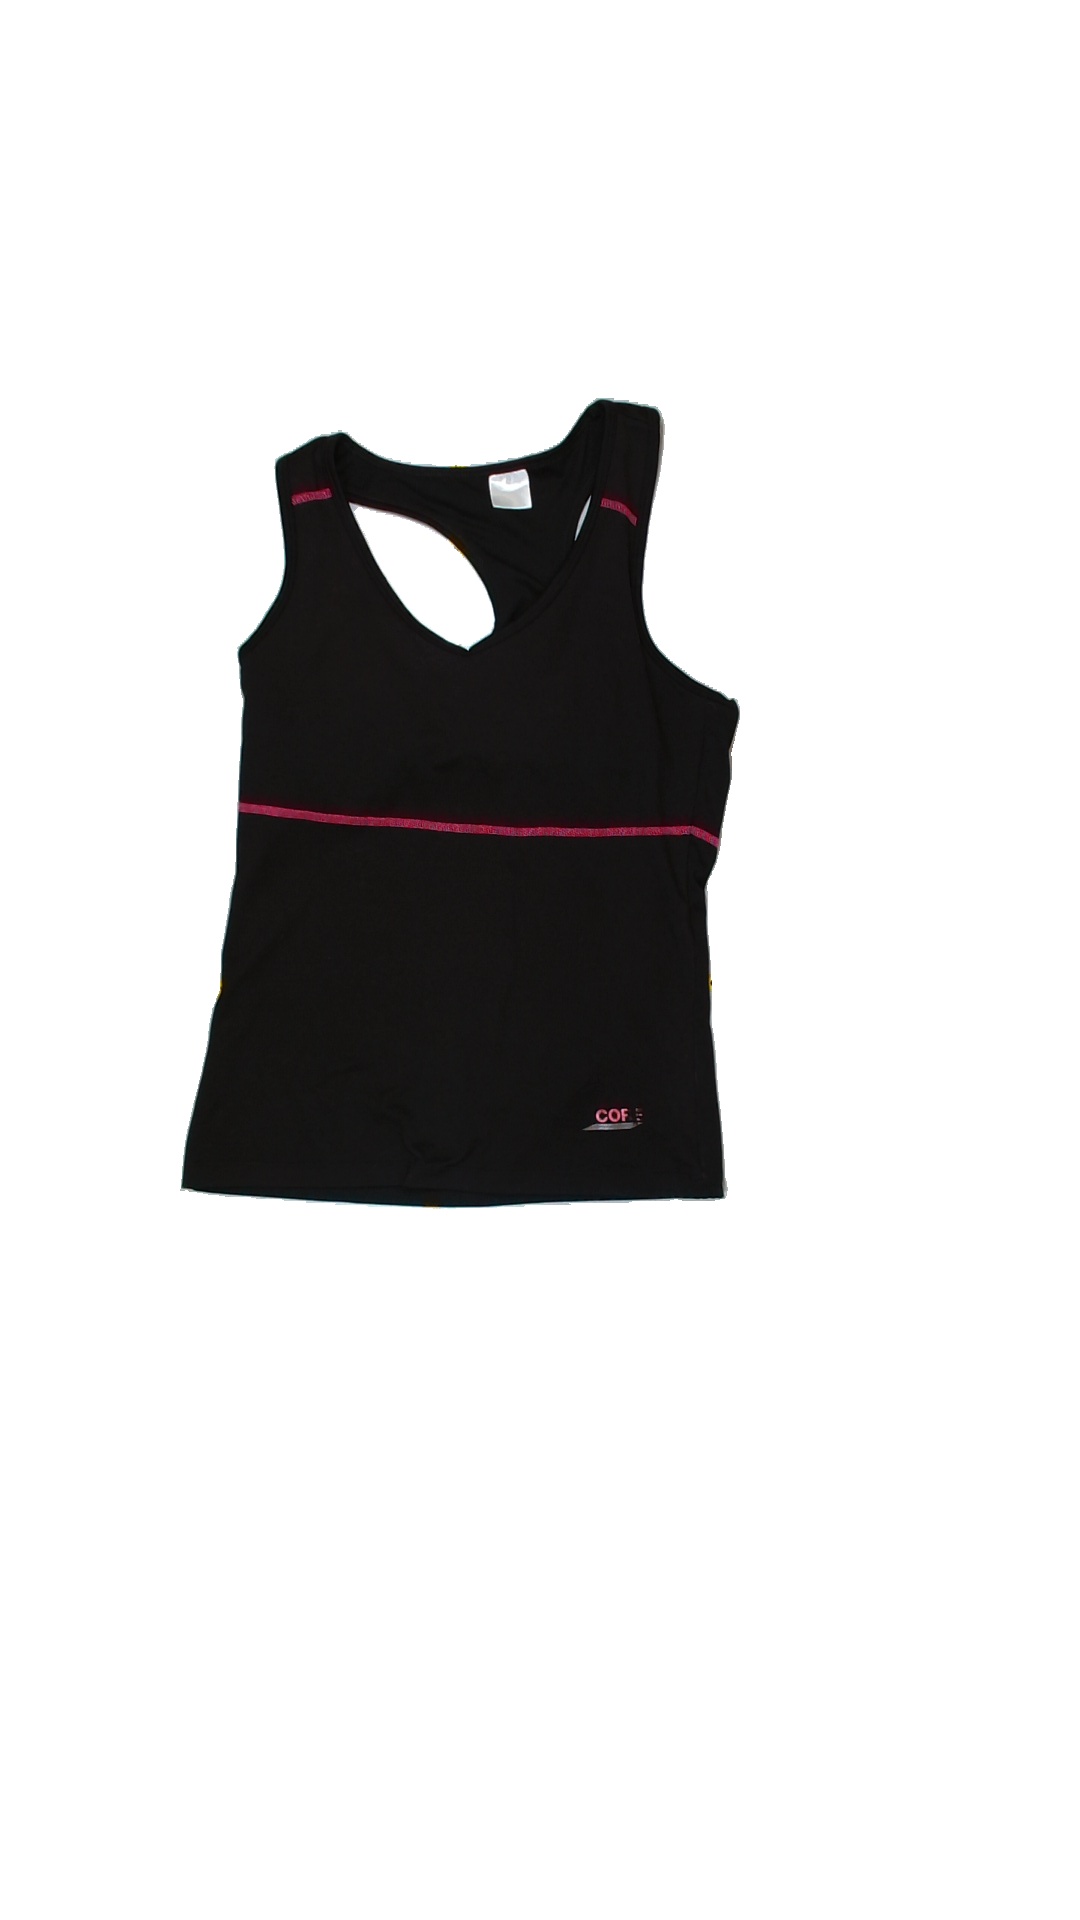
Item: Tank Top (Ladies)
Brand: Not Applicable
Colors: Black, Pink
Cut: C-collar
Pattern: Plain
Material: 100% Polyester
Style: No trend
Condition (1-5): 2
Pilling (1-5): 2
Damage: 0
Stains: No
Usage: Export
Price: <50